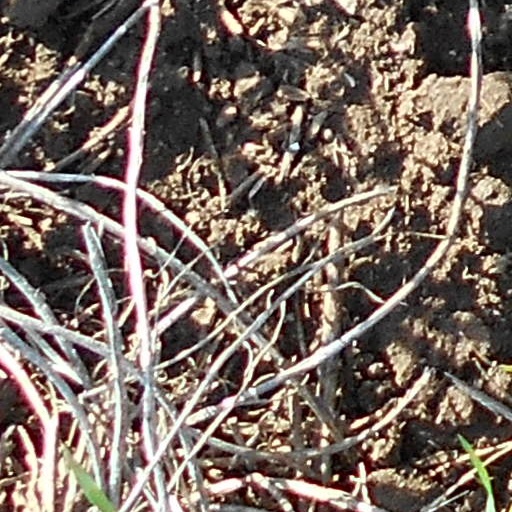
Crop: wheat